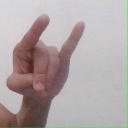
अक्षर: च